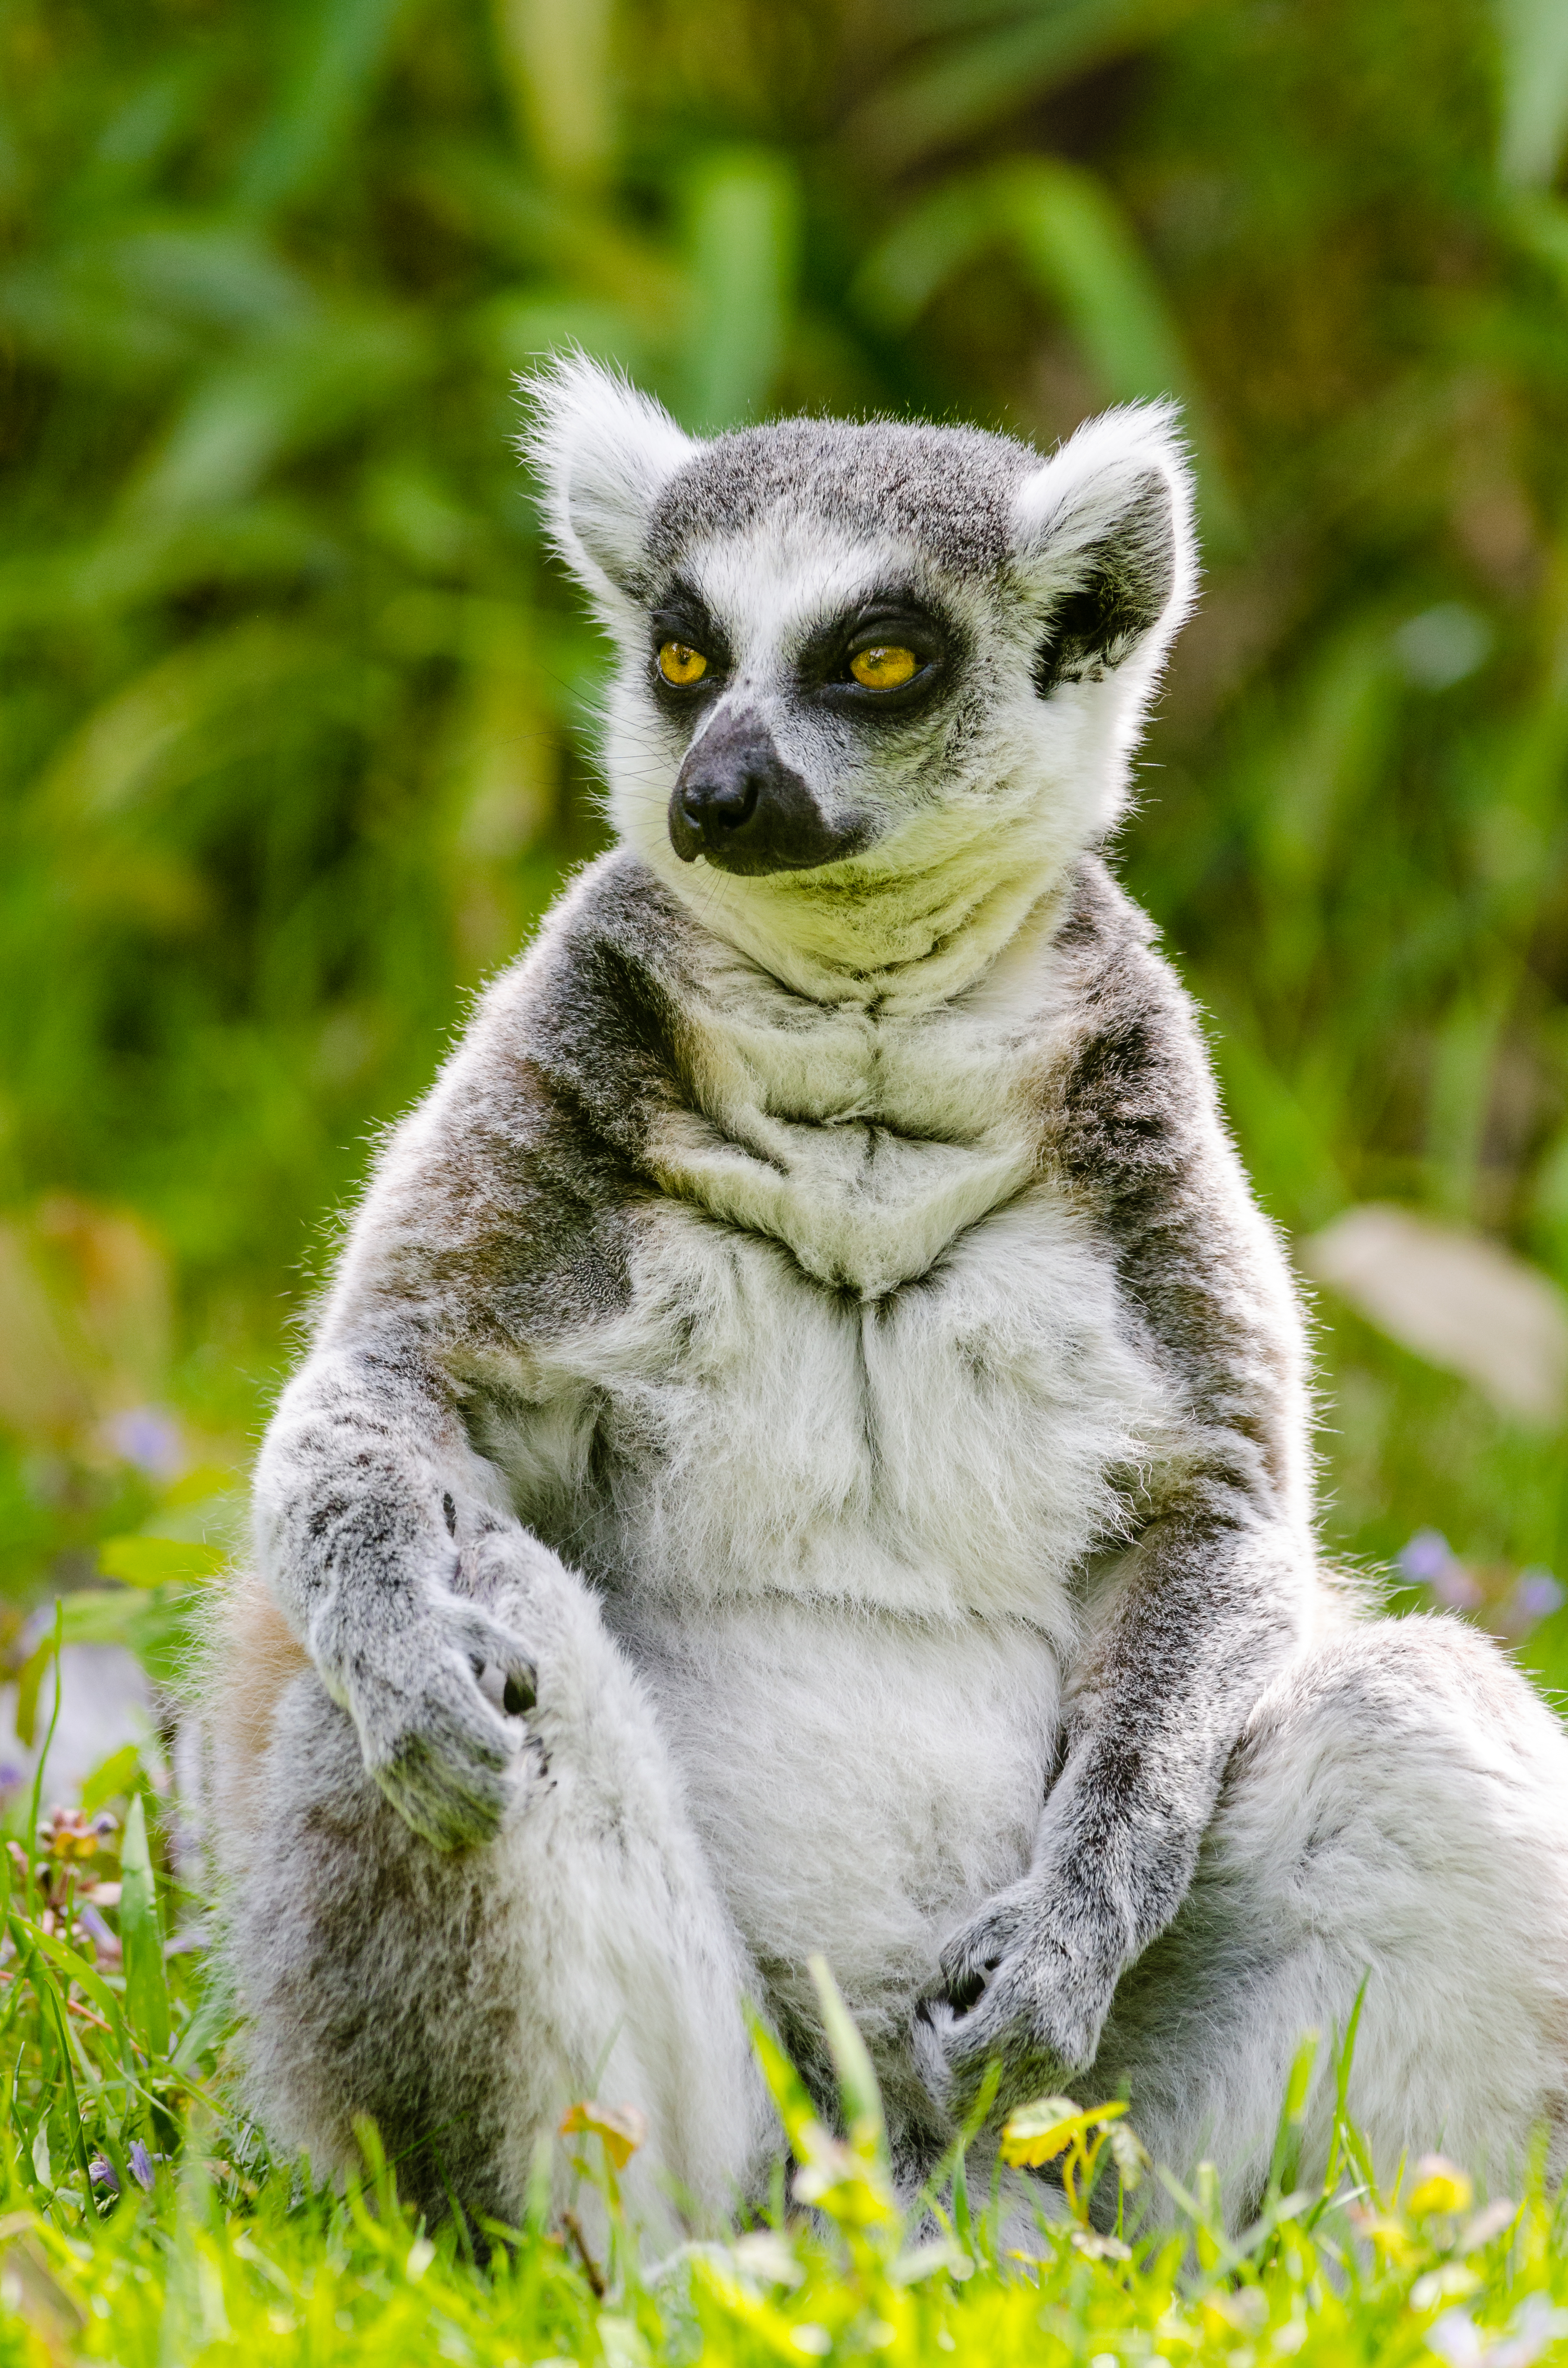
tree, bokeh, ring, feet, animal, cute, female, wildlife, zoo, fur, mammal, nikon, fauna, primate, eyes, hands, animals, madagascar, vertebrate, tier, fell, augen, baum, adorable, lemur, d7000, niedlich, weiblich, tailed, catta, katta, tierpart, madagaskar, 300mm, fuse, s s, h nde